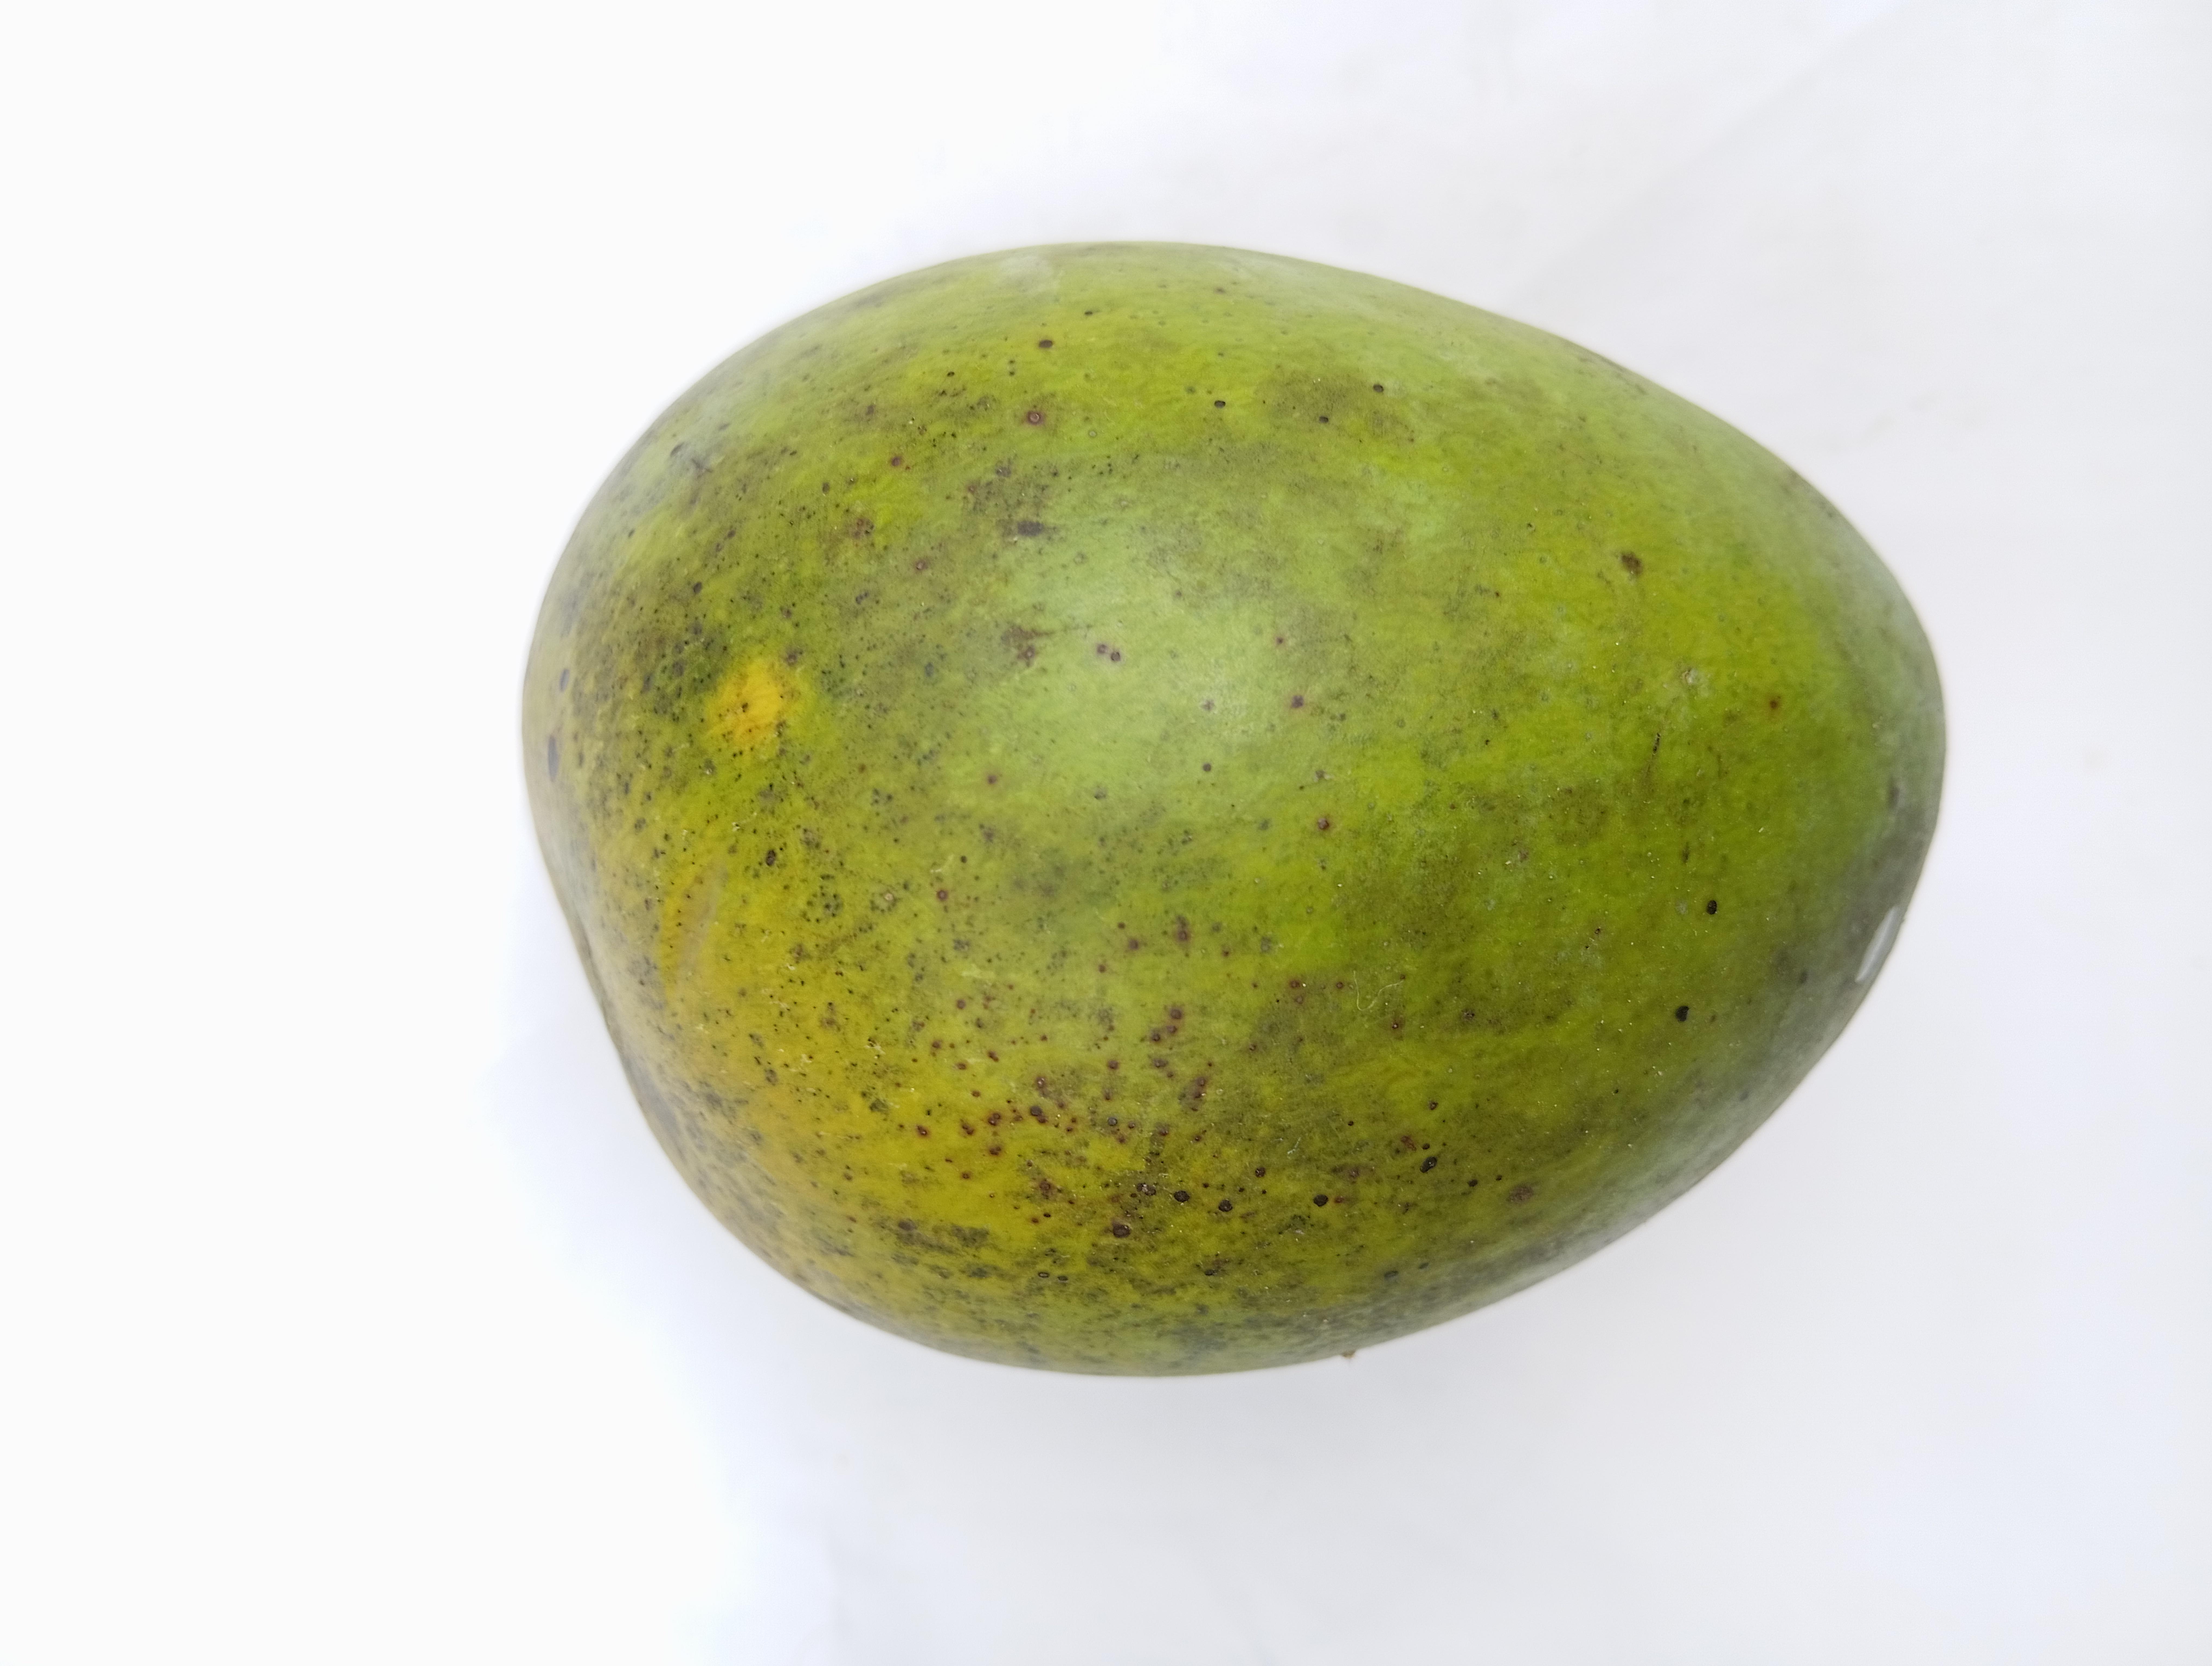
Mango variety: Harivanga